Train on Train

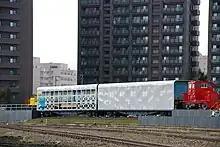
A "Train on Train" experimental mockup at Naebo Works, October 2008

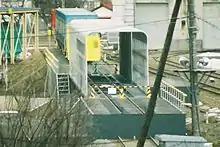
Mock-up wagons at Naebo Works, April 2007

The need for "Train on Train" arose when Japan's Hokkaido Railway Company (JR Hokkaido) was planning for standard-gauge Hokkaido Shinkansen high-speed trains to operate in the undersea Seikan Tunnel from 2016. The problem was that narrow-gauge freight trains did not operate at high speeds. Since the tunnel is 53.85 km (33.46 mi) long, incorporating the slower narrow-gauge trains into the timetable would significantly disrupt the planned high-speed services. It was also considered technically difficult to build new freight train shelters within the Seikan Tunnel. JR Hokkaido would investigate a solution of mounting narrow-gauge freight trains on to faster standard-gauge freight trains. JR Hokkaido applied for a patent for train-on-train on February 22, 2006, and has continued research and development to realize a Shinkansen freight train since then. The development of "Train on Train" was effectively frozen in 2015. And the Hokkaido Shinkansen opened on March 26, 2016, without "Train on Train" being put into practical use.